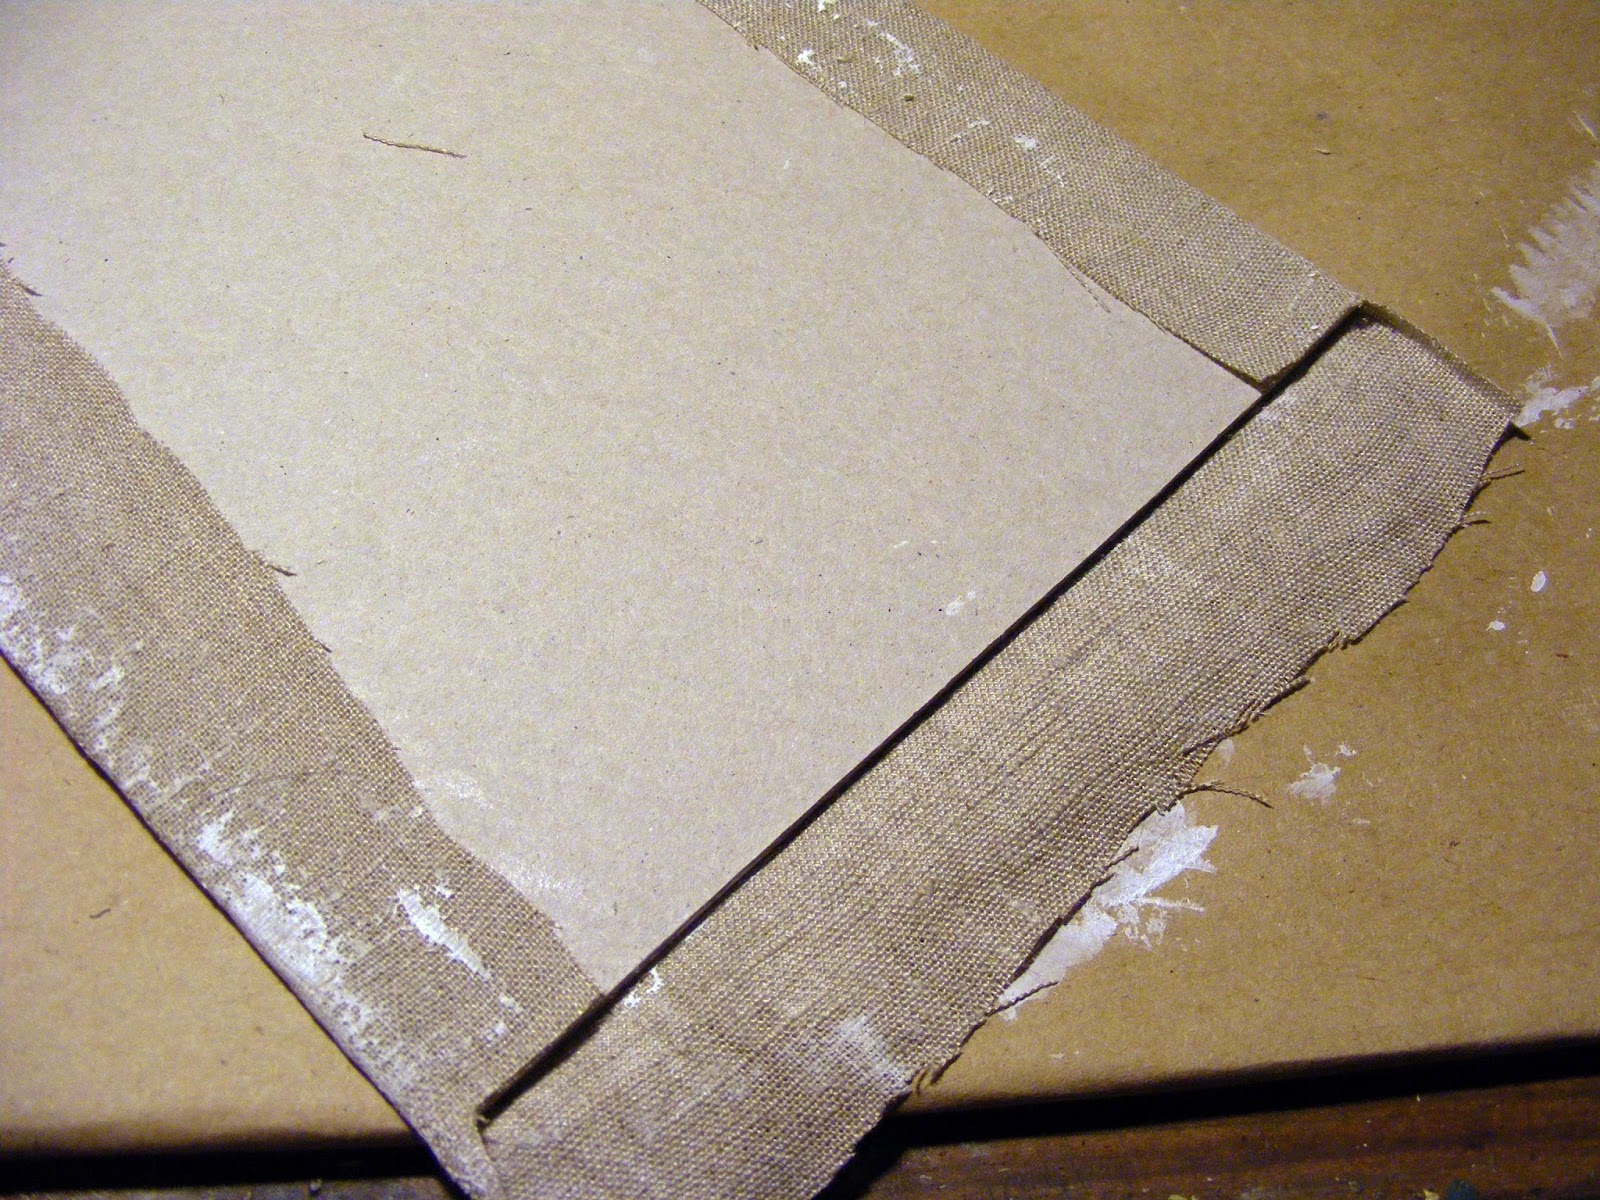
Waste category: paper